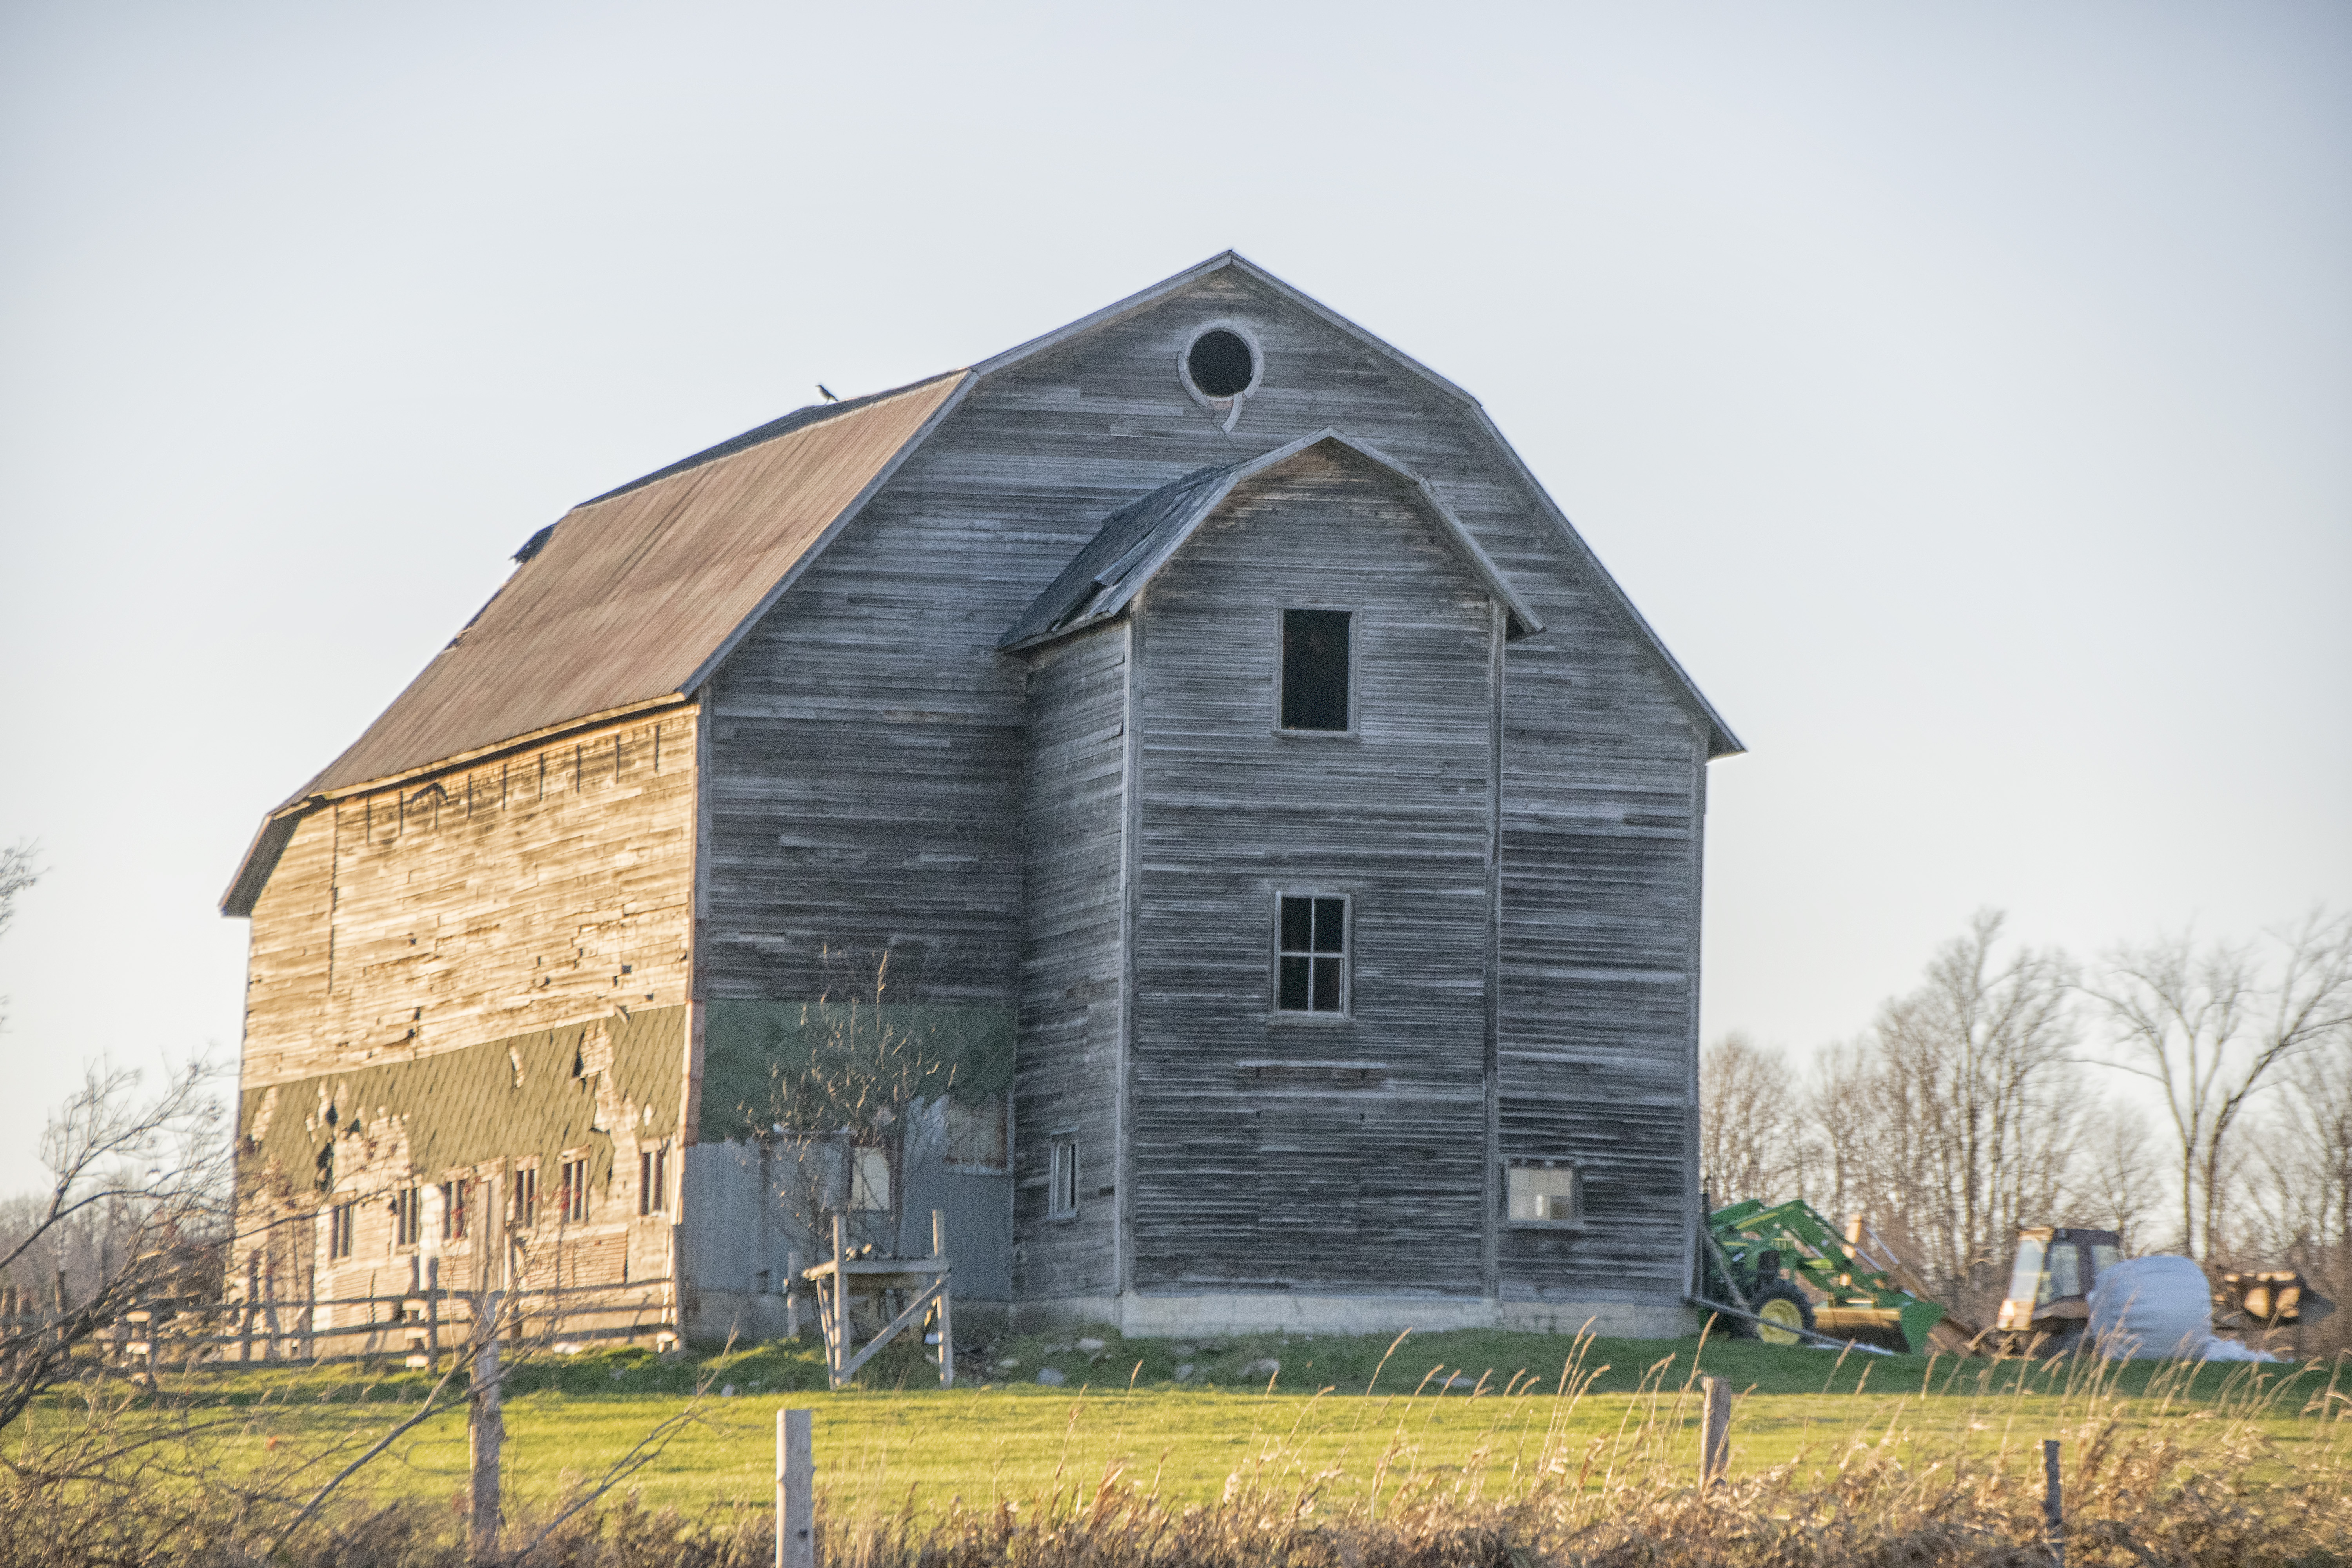
nature, farm, house, building, barn, church, chapel, place of worship, canada, quebec, sherbrooke, rural area